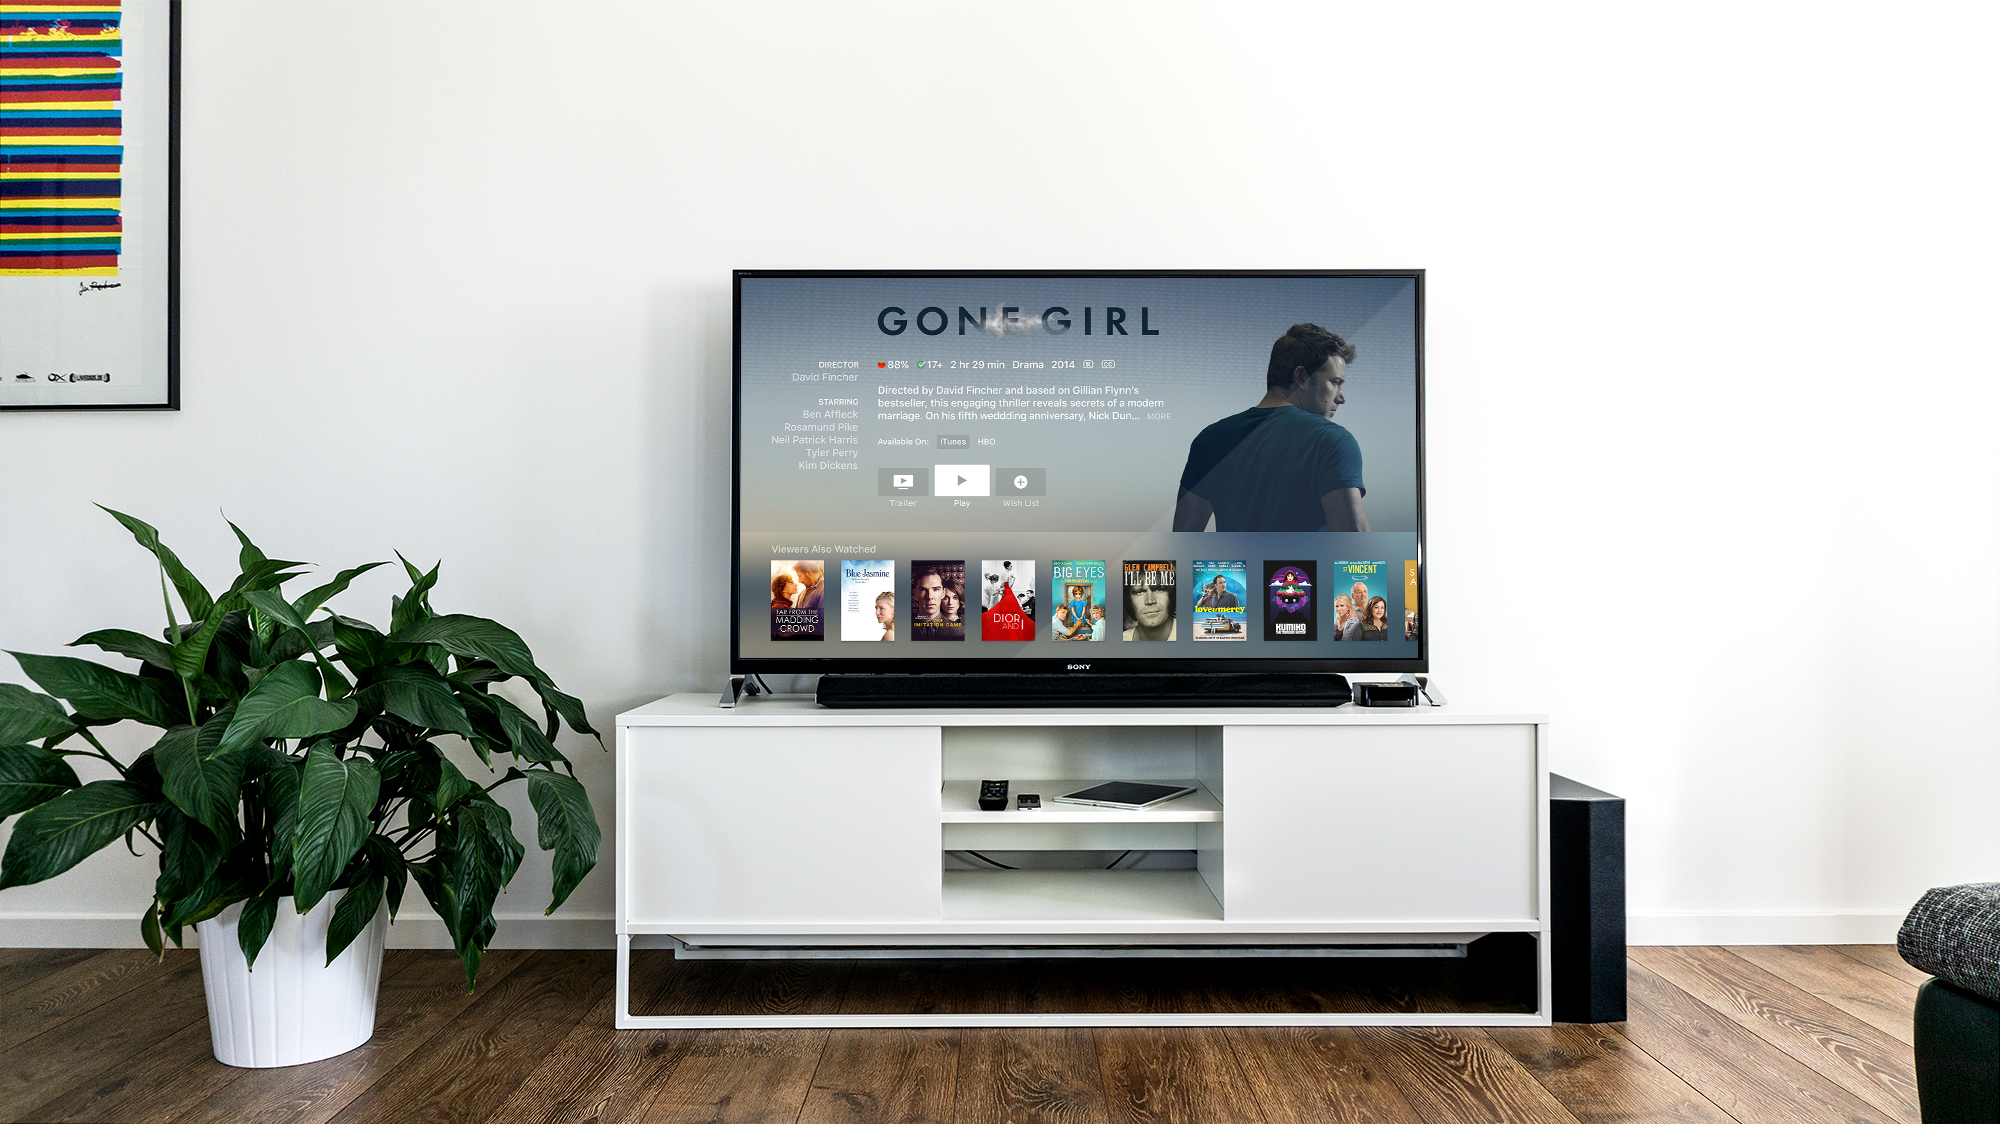
screen, plant, house, interior, home, wall, advertising, living room, television, tv, furniture, room, interior design, brand, product, wooden floor, design, parquet, watching, films, multimedia, movies, netflix, display device, flat screen, smart tv